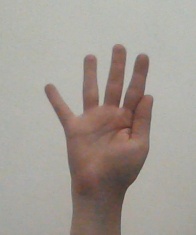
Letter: sheen